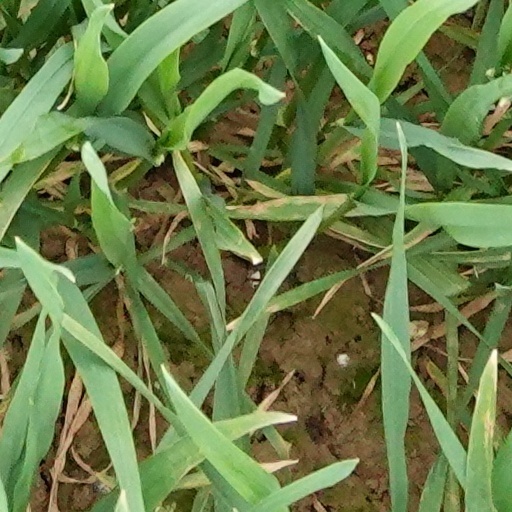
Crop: wheat